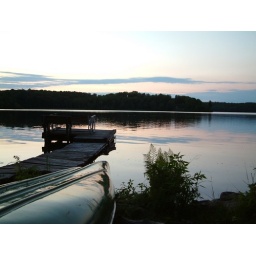
Looking over the lake at my Dad's house